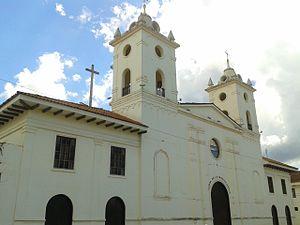
Le diocèse de Chachapoyas est un siège de l'Église catholique au Pérou, suffragant de l'archidiocèse de Piura. En 2013, il comptait 302 205 baptisés pour 355 144 habitants. Il est tenu par Mᵍʳ Emiliano Antonio Cisneros Martínez, O.A.R.
Chachapoyas est une ville du nord du Pérou, capitale de la région Amazonas, située près du Río Utcubamba. Elle est le siège du diocèse de Chachapoyas avec sa cathédrale Saint-Jean-Baptiste.